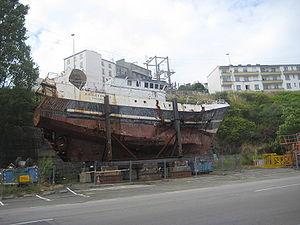
Chalutier Français ""Bugaled Breizh""
Le Bugaled Breizh est un chalutier de Loctudy, Finistère. Il a coulé subitement le 15 janvier 2004, causant la mort de ses cinq marins.